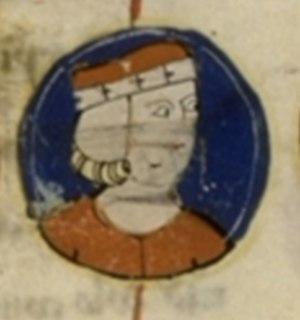
Robert I of Dreux
Le Beffroi de Dreux est un monument du début du XVIᵉ siècle situé à Dreux, sous-préfecture du département français d'Eure-et-Loir, en région Centre-Val de Loire.
Robert Iᵉʳ de Dreux, dit le Grand, comte de Dreux, est le cinquième fils de Louis VI le Gros, roi des Francs, et d'Adélaïde de Savoie.